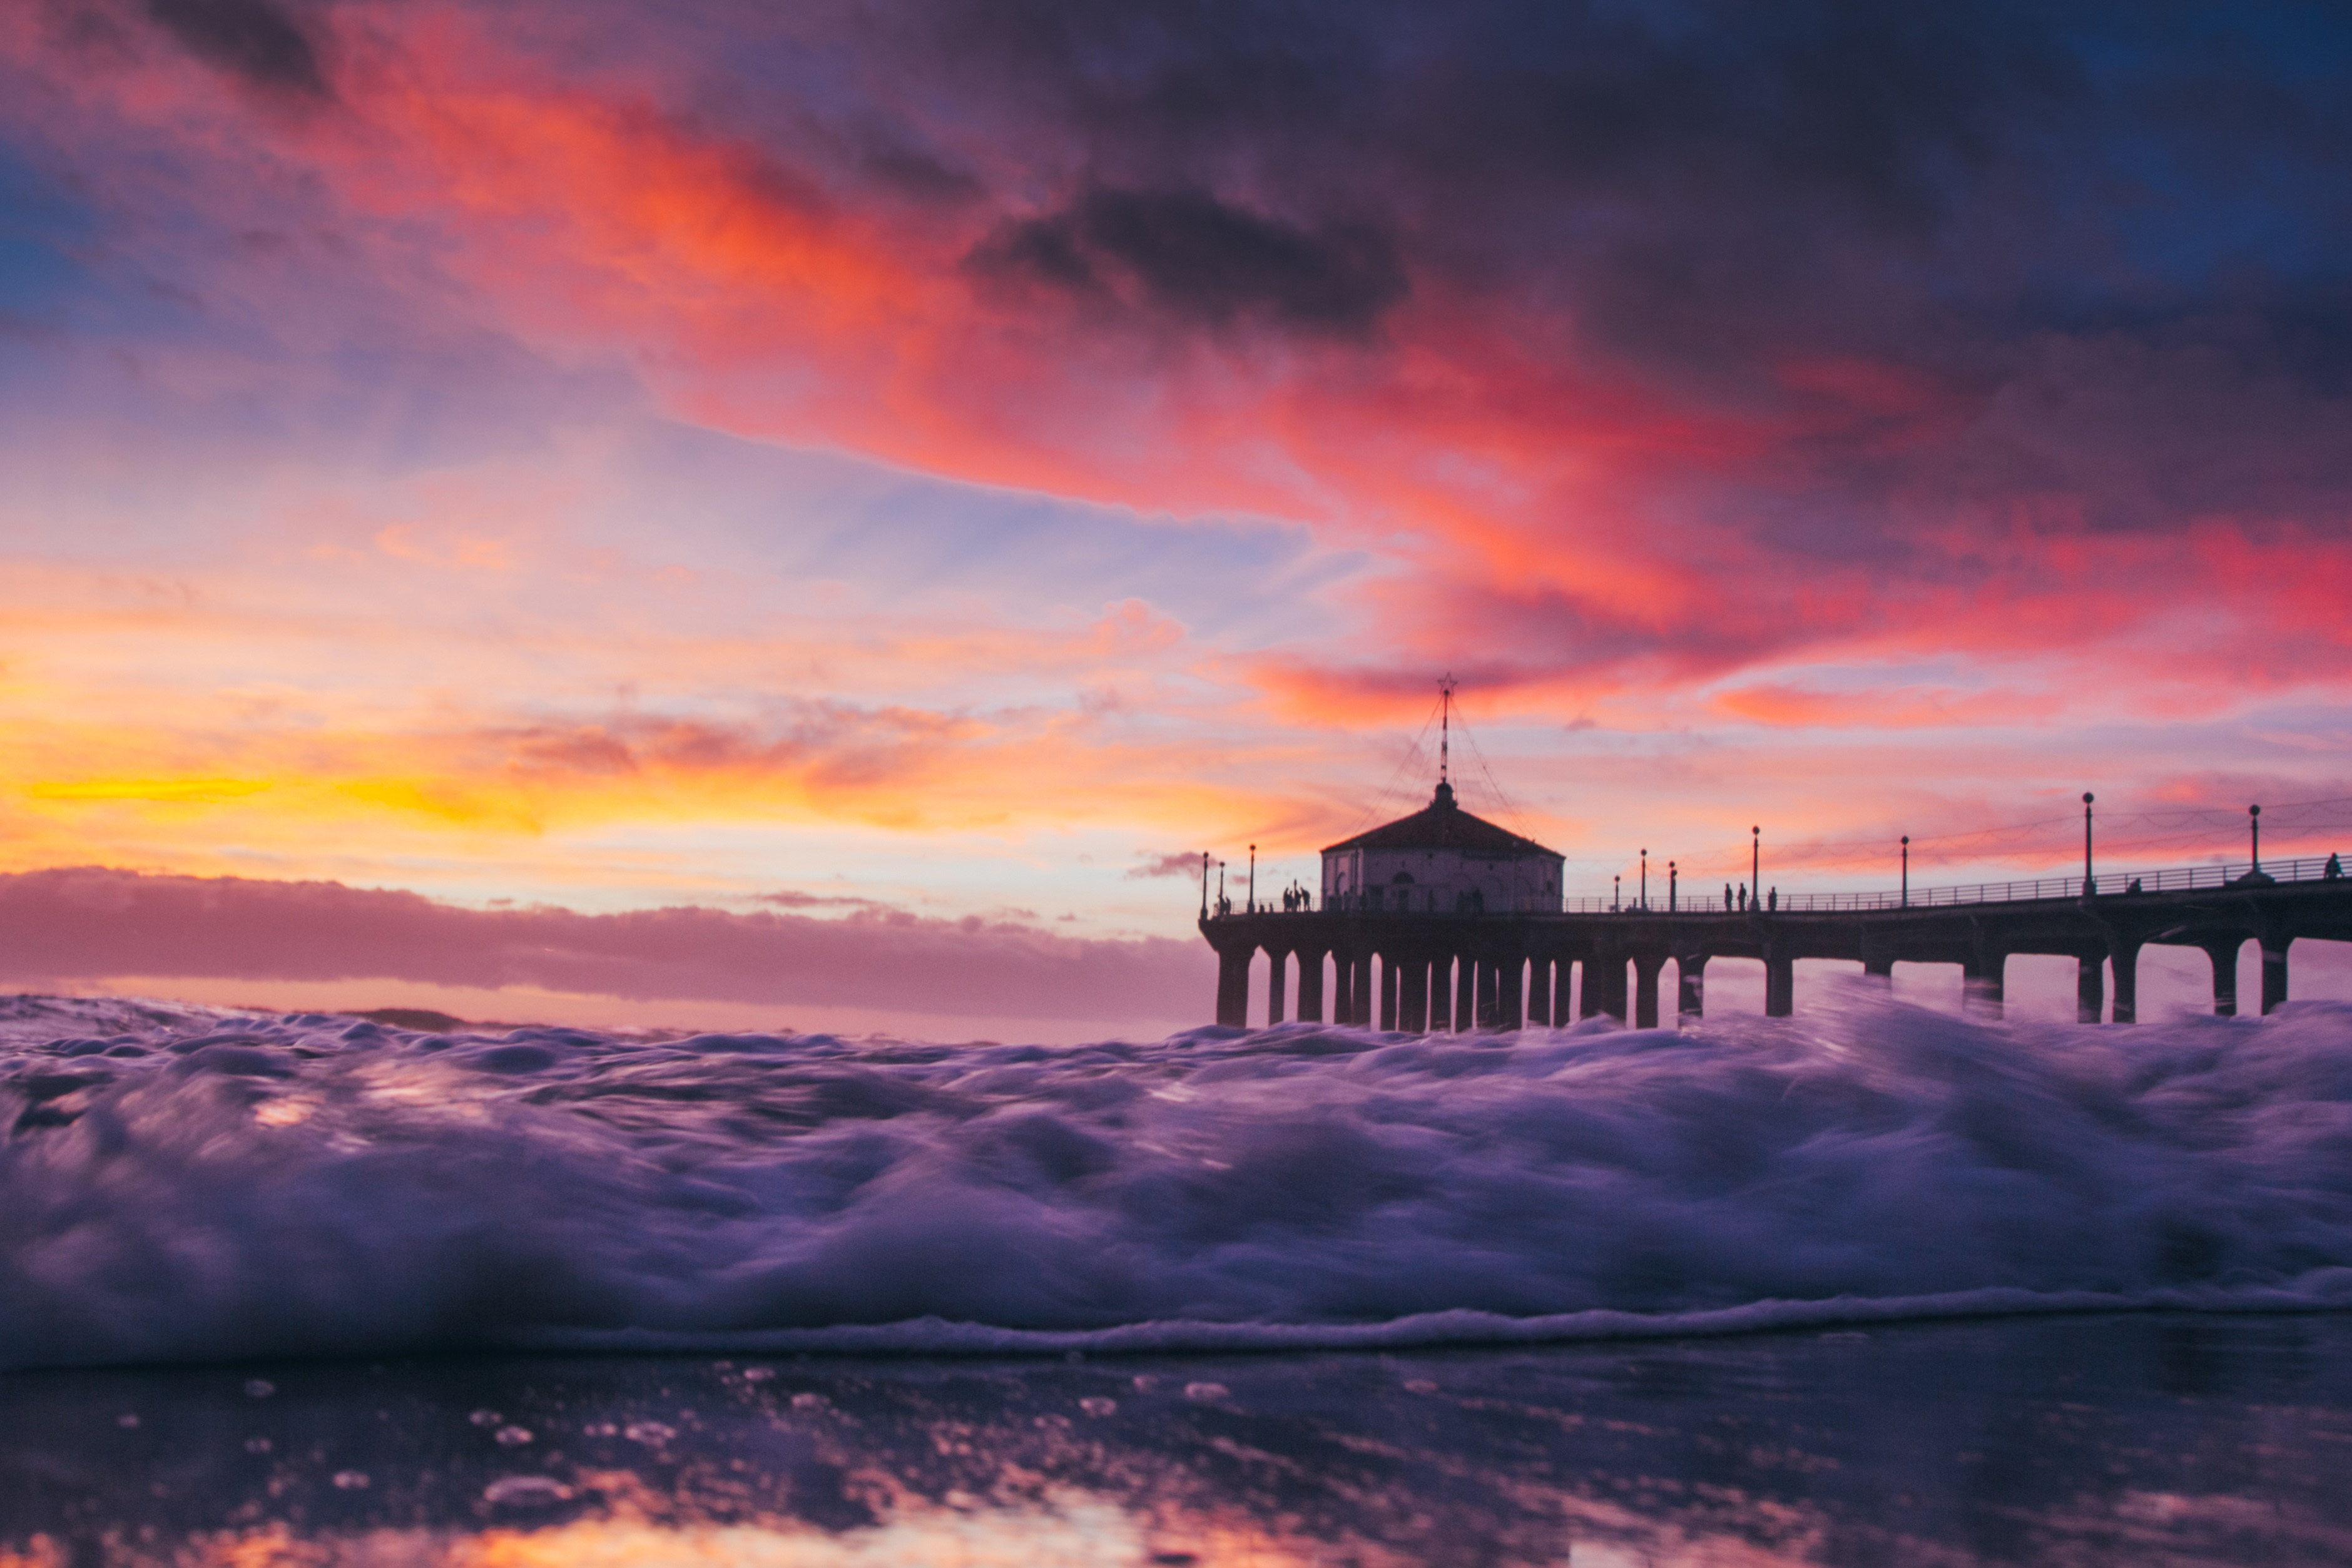
sky, nature, cloud, horizon, sunset, sunrise, atmospheric phenomenon, morning, evening, red sky at morning, pier, dusk, dawn, afterglow, atmosphere, sea, landscape, photography, calm, ocean, stock photography, winter, freezing